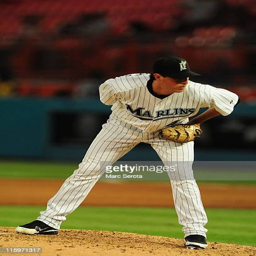
baseball player throws against sports team